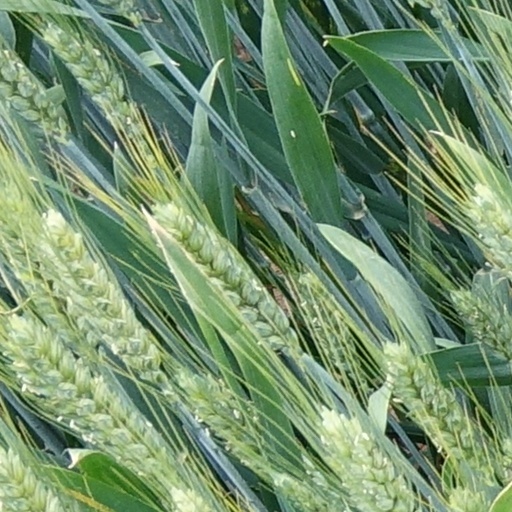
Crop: wheat